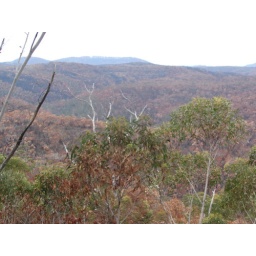
The brown is all the trees that burned in the bushfires